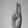
ASL letter: U